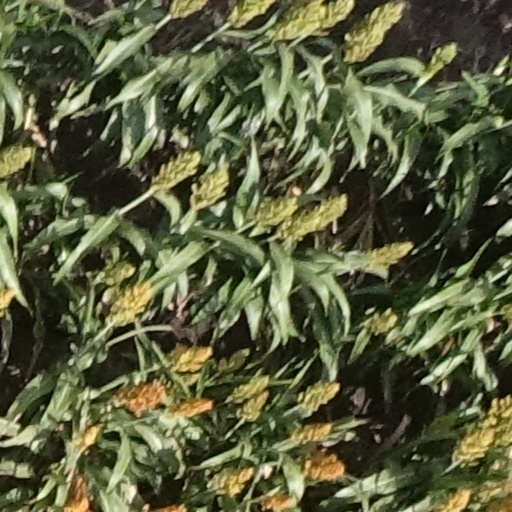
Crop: sorghum